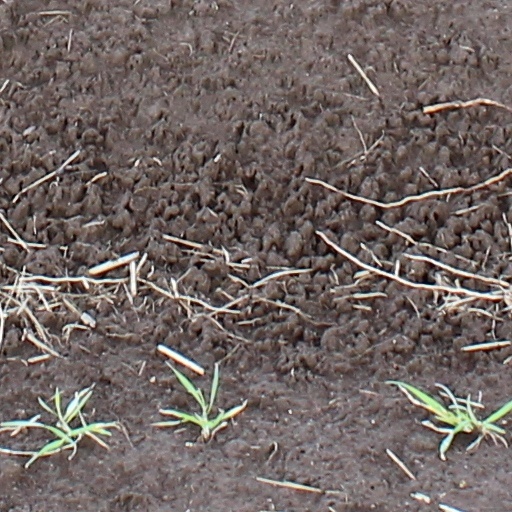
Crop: wheat